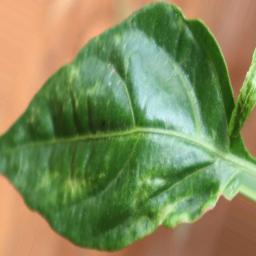
Label: mites_and_trips